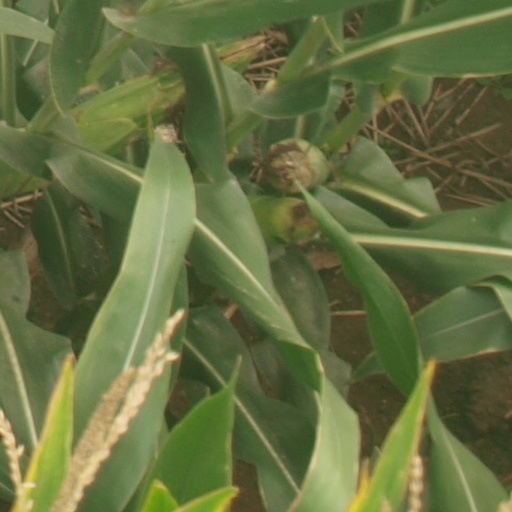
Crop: maize; corn